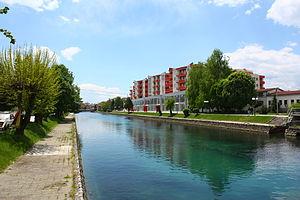
Struga est une municipalité et une ville du sud-ouest de la Macédoine du Nord. Elle se trouve sur la rive nord du lac d'Ohrid, à l'endroit où le Drin noir s'en échappe pour rejoindre la mer Adriatique en Albanie. La municipalité comptait 65 375 habitants en 2002 et couvre 483 km². La ville en elle-même comptait 16 559 habitants, le reste de la population étant réparti dans les villages alentour.